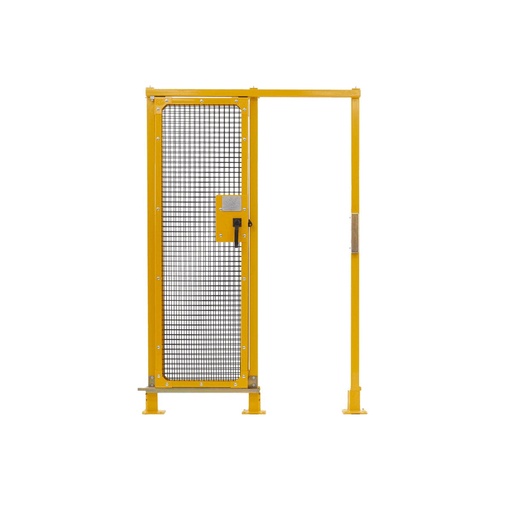
A221044B
1800 x 1700 mm 2 x 2 Steel Mesh LH Slide Gate Assy. W/ Inside-Outside Handle & Blue Weld Screen
Category: Hardware > Fencing & Barriers > Gates > Security Gates